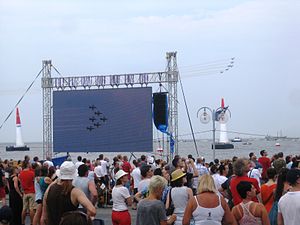
Gdynia
Red Bull Air Race Gdynia - 2014
Gdynia er en havneby i Polen, i voivodskabet Pomorskie. Den er beliggende i et område oprindeligt beboet af kasjubere, og de første beskrivelser af bosættelser i området stammer fra 1200-tallet. Efter Polens 1. deling i 1772 blev den daværende landsby indlemmet i Preussen og sammen med dette senere i det tyske kejserrige. I 1870 var indbyggertallet steget til 1.200 indbyggere. Efter 1. verdenskrig blev byen og den omkringliggende Polske korridor afstået til Polen som led i Versaillestraktaten. Polen havde ønsket at indlemme den nærliggende storby Danzig, men dette var blevet afvist af fredskonferencen pga. Danzigs altovervejende tyske befolkningssammensætning. For at undgå, at den nye polske stat skulle være økonomisk afhængig af havnen i Danzig, besluttede Polen at udbygge Gdynia til en egentlig havneby, og byen gennemgik i mellemkrigstiden en hastig udvikling, og indbyggertallet oversteg 100.000. Denne vækst var betinget af, at byen var Polens eneste havneby på Østersøkysten.